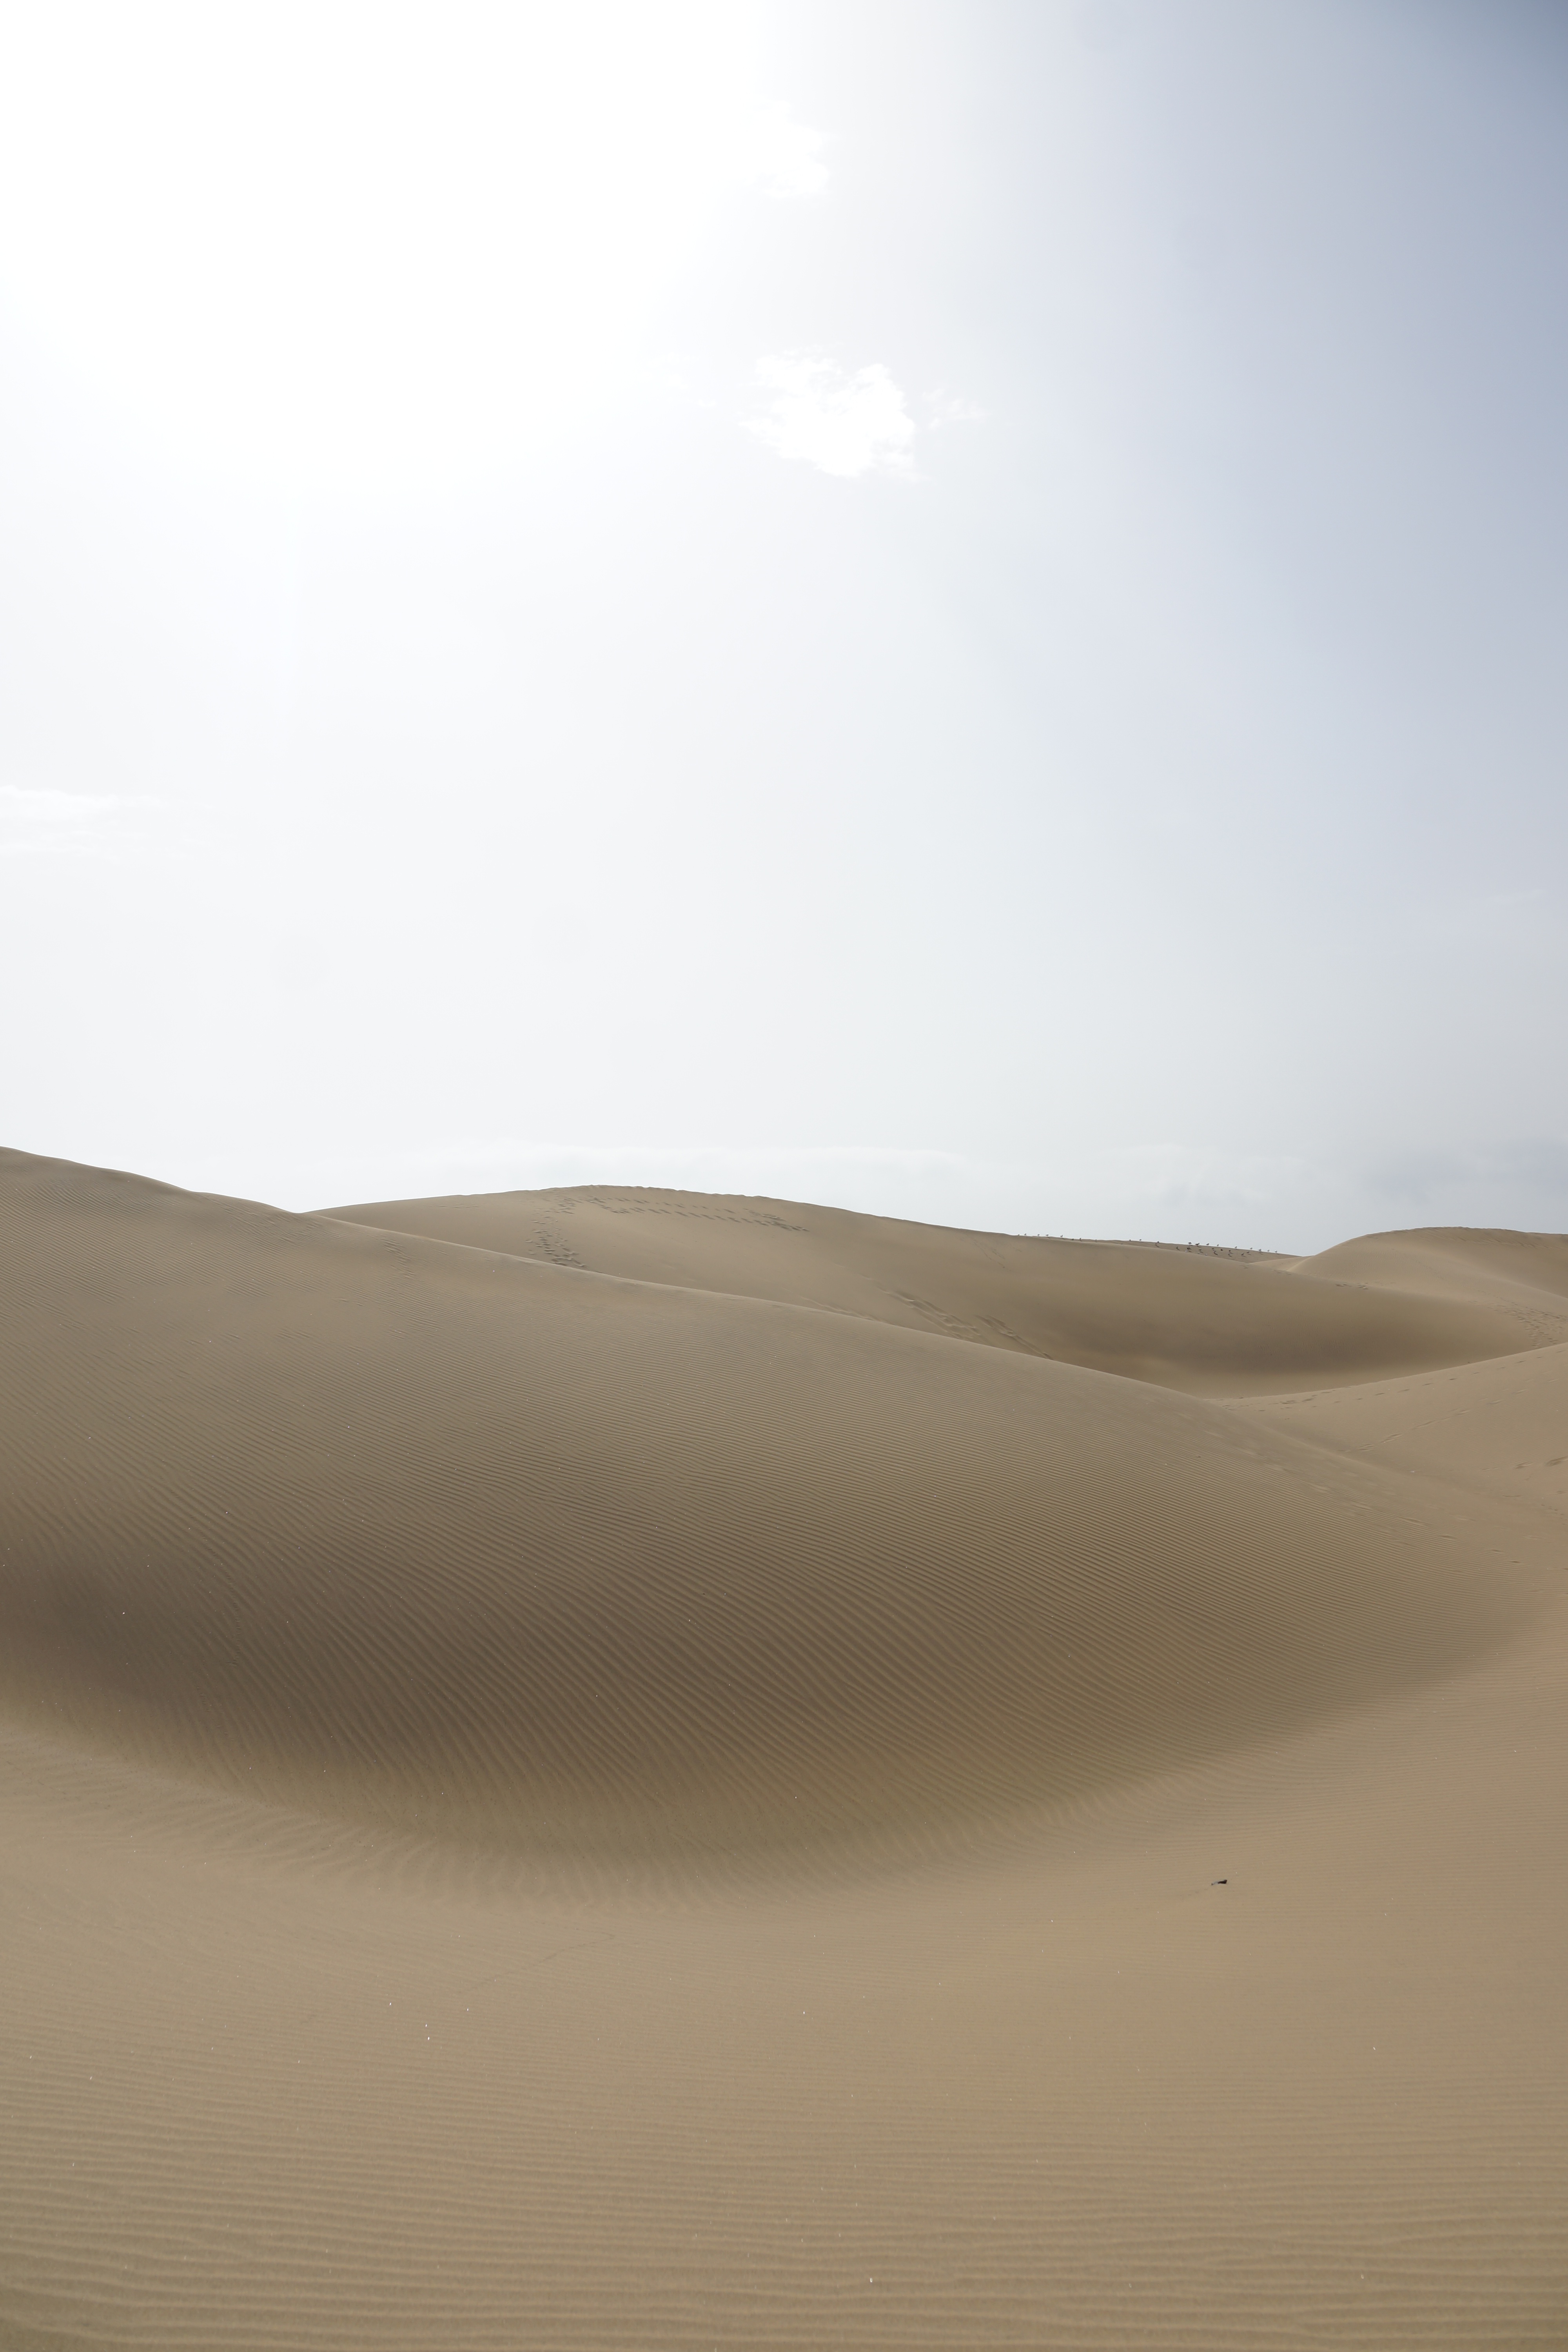
beach, landscape, sand, desert, dune, material, habitat, gran canaria, sahara, landform, erg, natural environment, geographical feature, aeolian landform